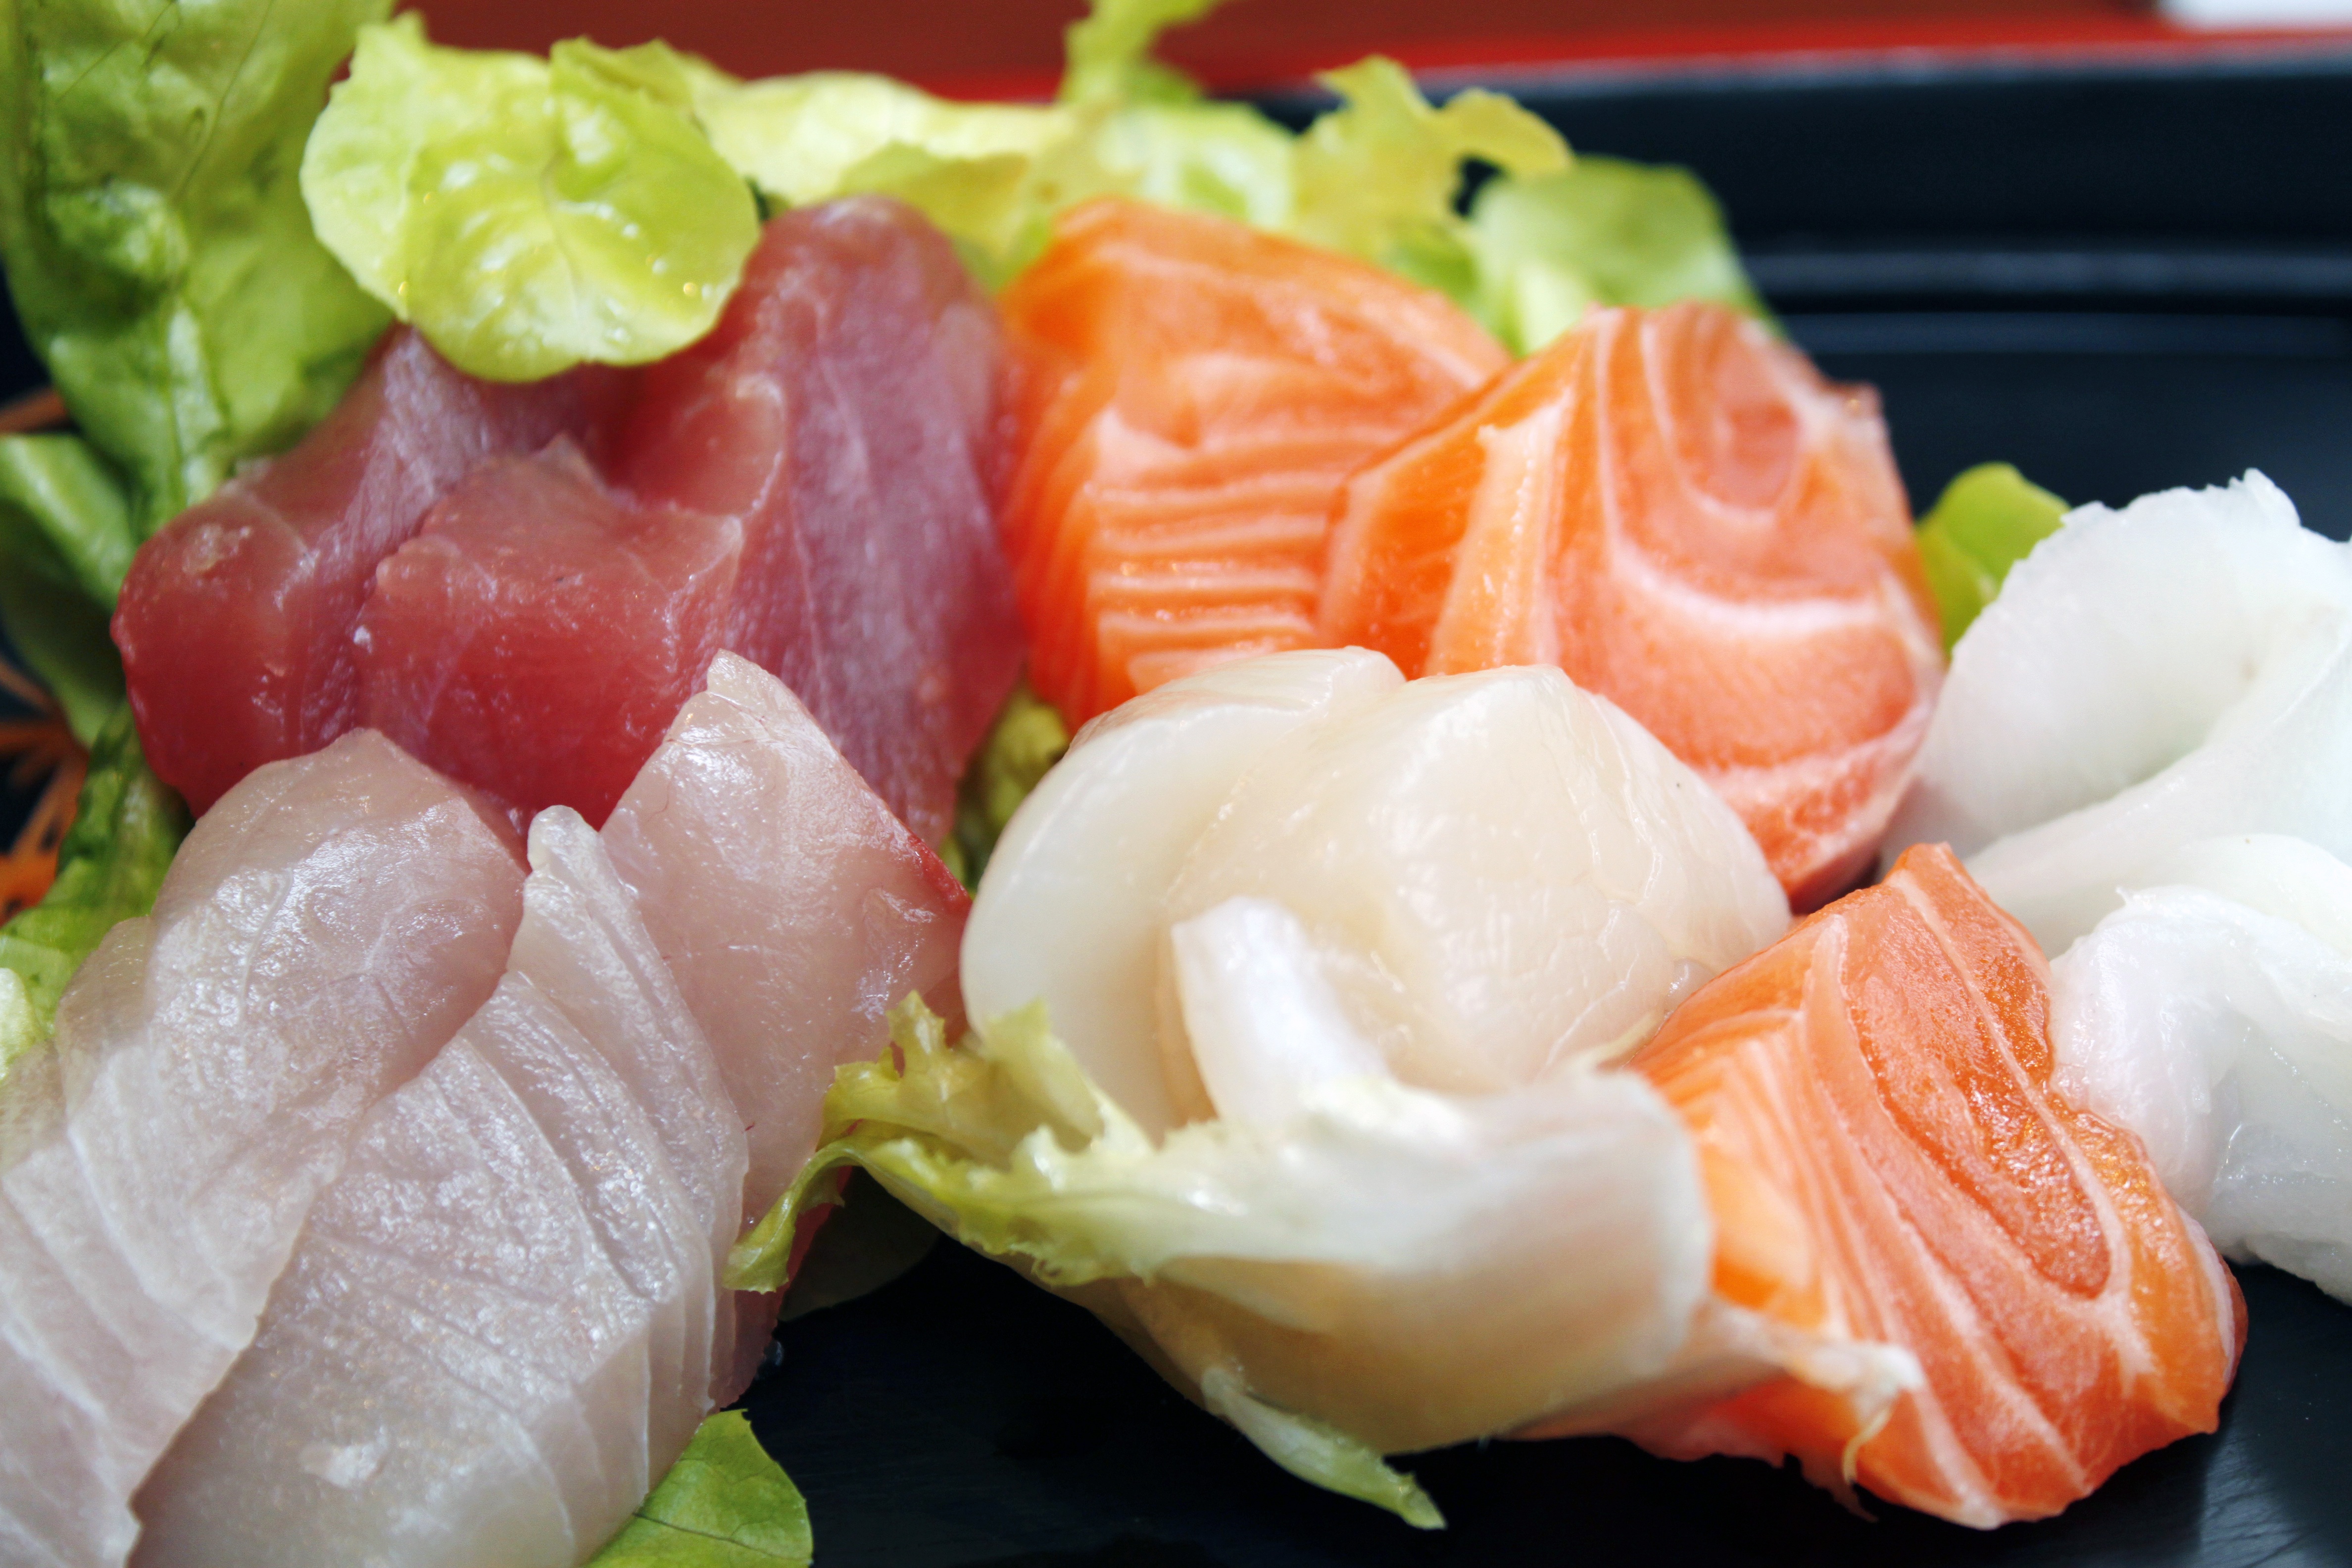
white, asian, dish, meal, food, red, seafood, fresh, asia, fish, japan, healthy, eat, lunch, cuisine, delicious, prosciutto, asian food, sushi, sashimi, japanese, dinner, tasty, salmon, yummy, japanese food, tuna, hors d oeuvre, chinese food, japanese cuisine, smoked salmon, hot pot